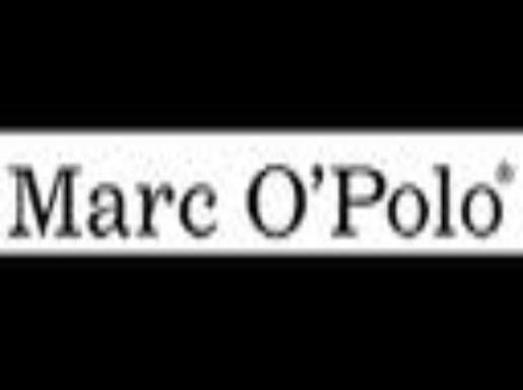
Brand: marc o'polo
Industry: Clothes